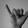
ASL letter: Y